Annie Turnbo Malone

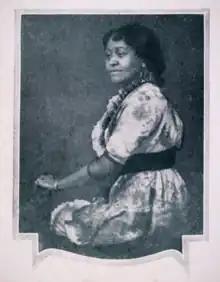
Annie Malone in a Poro College souvenir booklet, 1920–1927

Annie Minerva Turnbo Malone (August 9, 1877 – May 10, 1957) was an American businesswoman, inventor and philanthropist. In the first three decades of the 20th century, she founded and developed a large and prominent commercial and educational enterprise centered on cosmetics for African-American women.